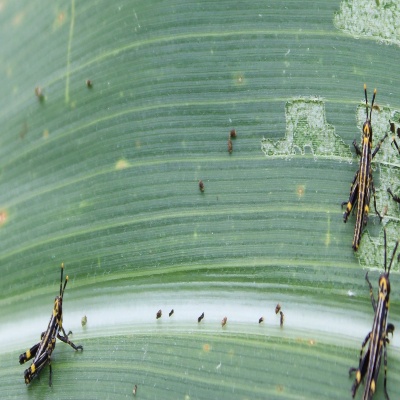
Crop: Maize
Condition: grasshoper